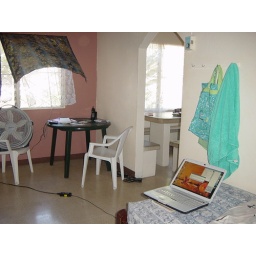
The green plastic table is my desk. The internet comes in from the main house through the window.